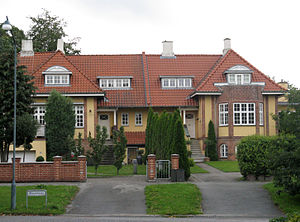
Marselisborgkvarteret
Denne villa i Marselisborgkvarteret var en af hovedpræmierne i lotteriet på Landsudstillingen i Aarhus 1909
Villa på Marselisvej i Aarhus der var en af hovedpræmierne på Landsudstillingen Aarhus 1909
Marselisborgkvarteret er et villakvarter i Aarhus. Det ligger 2 kilometer syd for byens centrum og afgrænses fra Frederiksbjerg af den tæt trafikerede Marselis Boulevard. Det er et relativt lille kvarter og på grund af sin ringe størrelse, bliver det ikke altid regnet for et selvstændigt kvarter, men som en del af det større Frederiksbjerg-kvarter. Området blev en del af Aarhus by i 1896, da kommunen dengang opkøbte Marselisborg godset med dertilhørende jorde, bl.a. Marselisborgskovene.